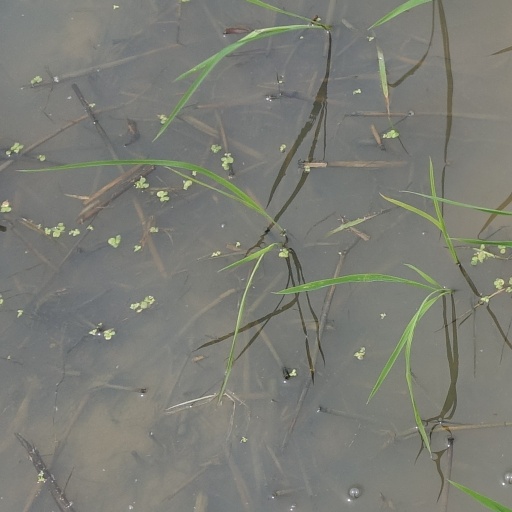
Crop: rice